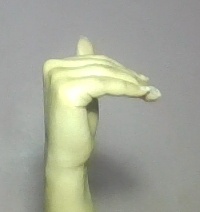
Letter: khaa